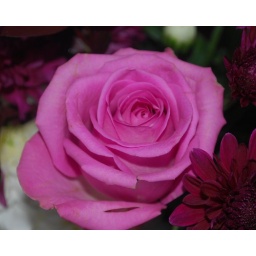
This beautiful rose was in a mixed bunch of flowers I bought,